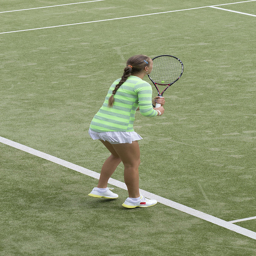
a lady holding a racket in the field
A woman holding a tennis racket playing tennis.
a little girl that has a racket in hand
A tennis player waits for the ball during a match.
A woman with a pony tail is playing tennis on grass.